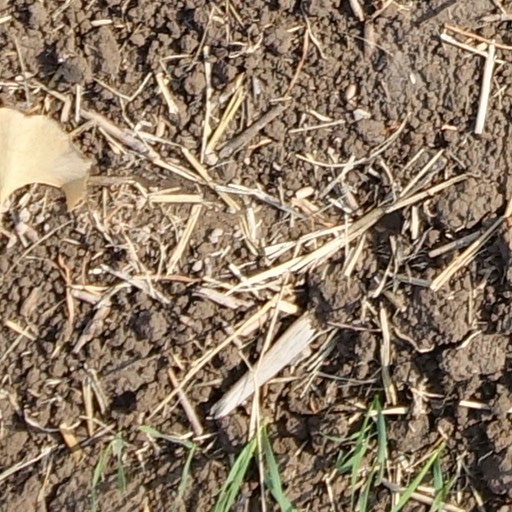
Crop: wheat